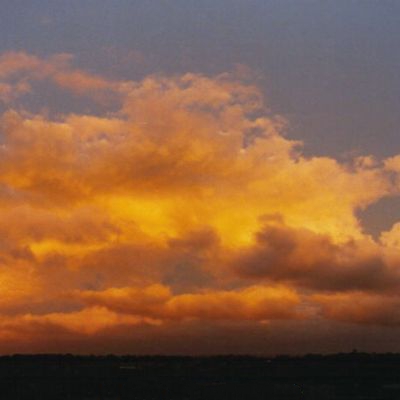
Cloud type: Stratocumulus (Sc)